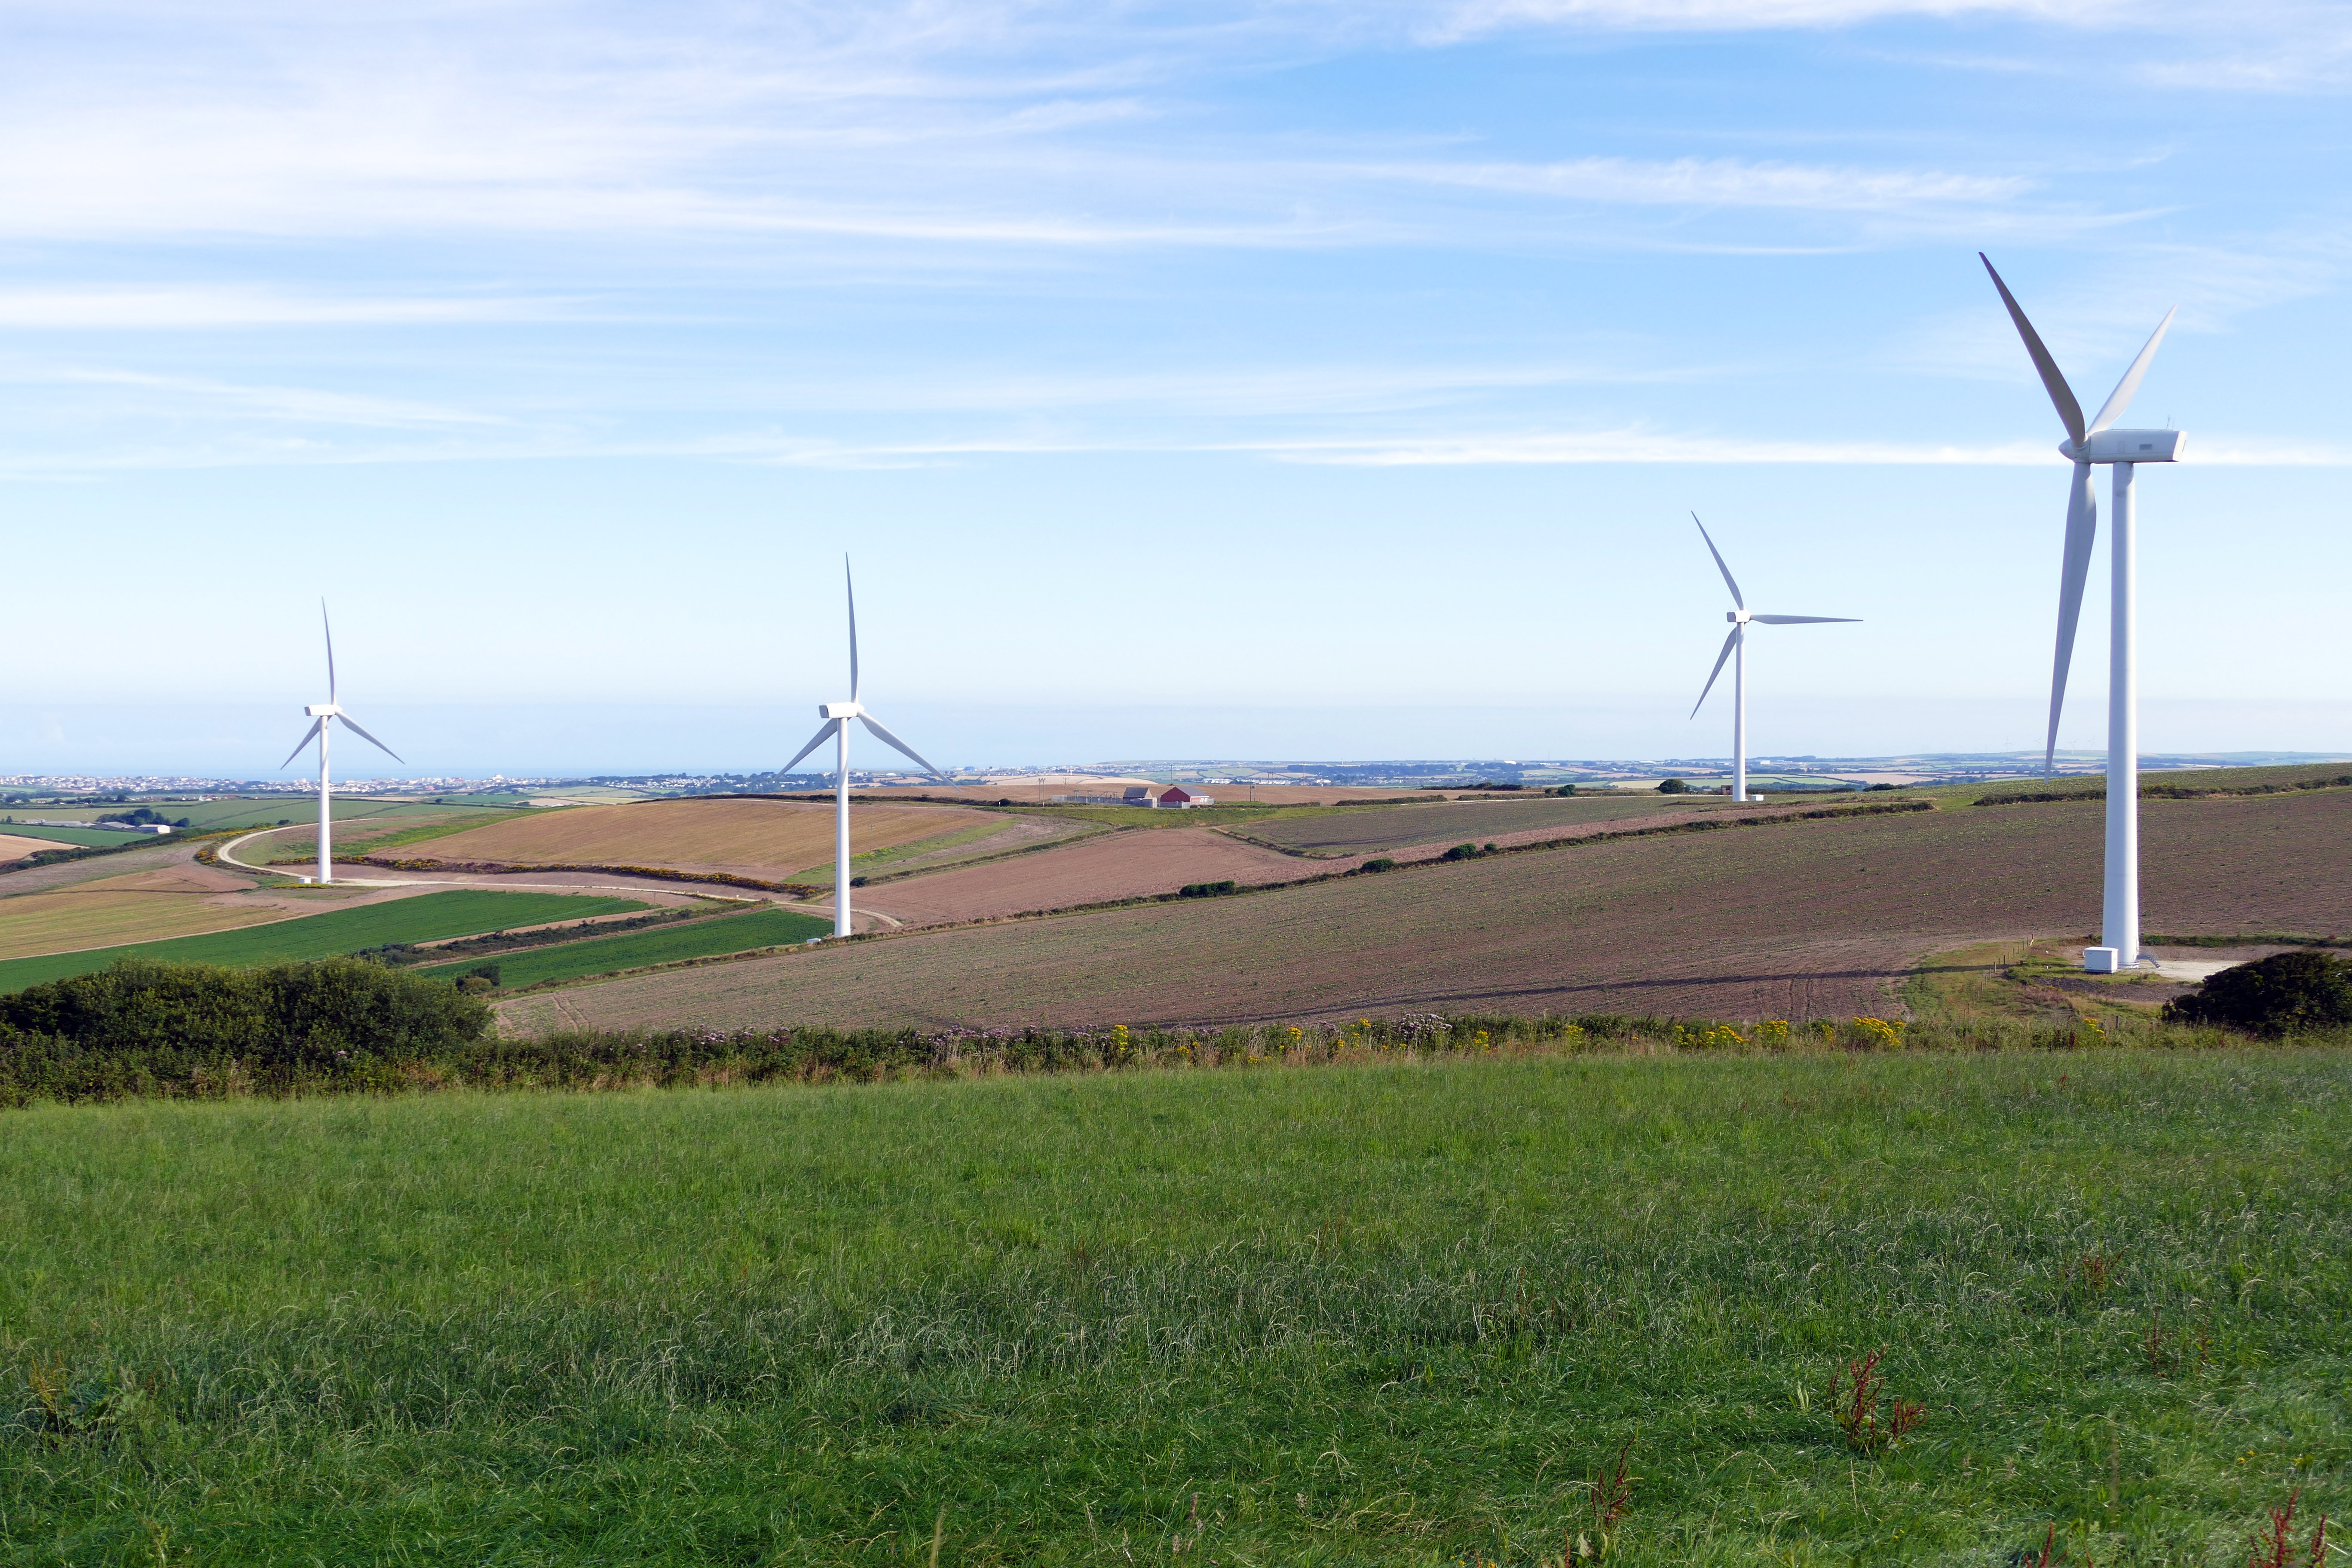
landscape, nature, cloud, plant, sky, technology, field, farm, prairie, windmill, wind, environment, green, tower, clean, industrial, machine, blue, industry, environmental, wind turbine, electricity, plain, turbine, generator, energy, alternative, generate, power, mill, polder, rotation, grassland, wind farm, conservation, propeller, electric, spin, development, supply, sustainable, generation, rural area, renewable, wind turbines, rotate